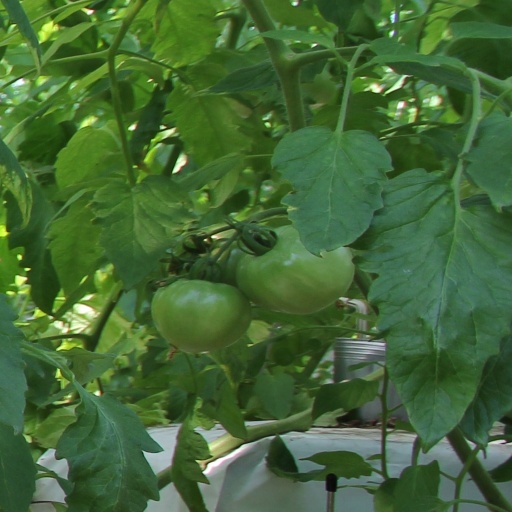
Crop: tomato